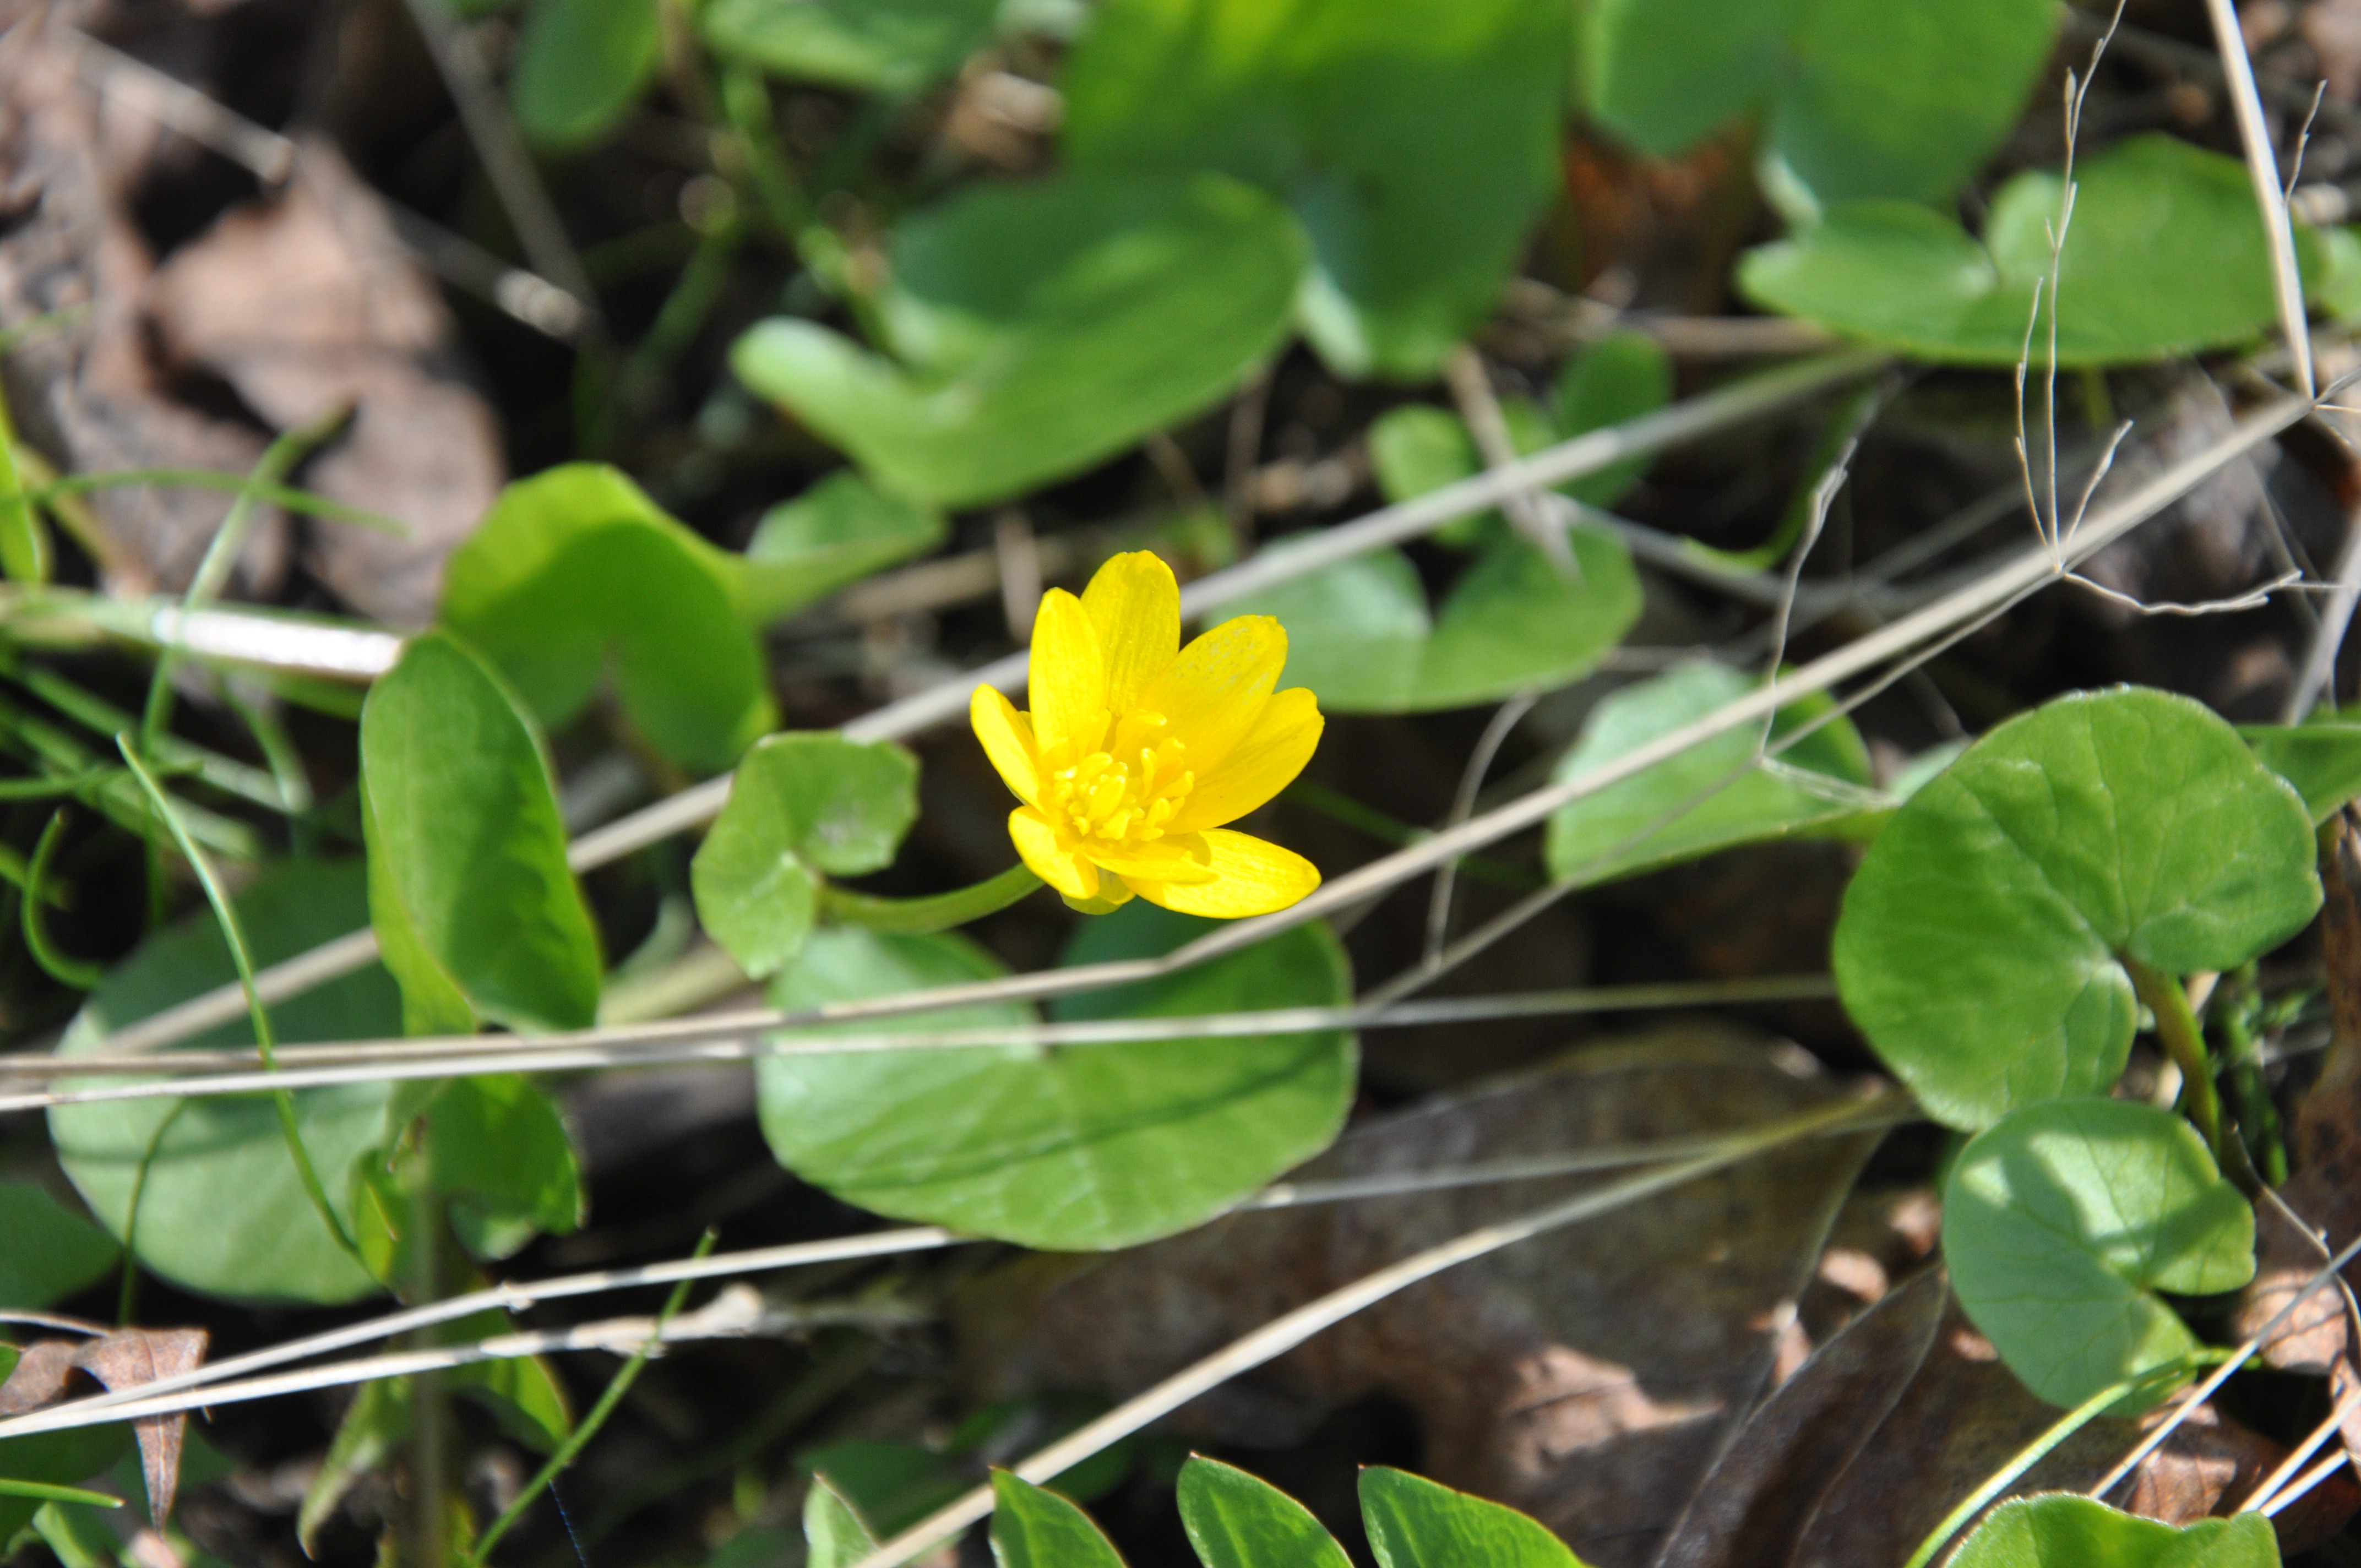
plant, leaf, flower, green, produce, botany, yellow, flora, wildflower, flowers, vegetation, shrub, flowering plant, kaczeniec, land plant, fawn lily